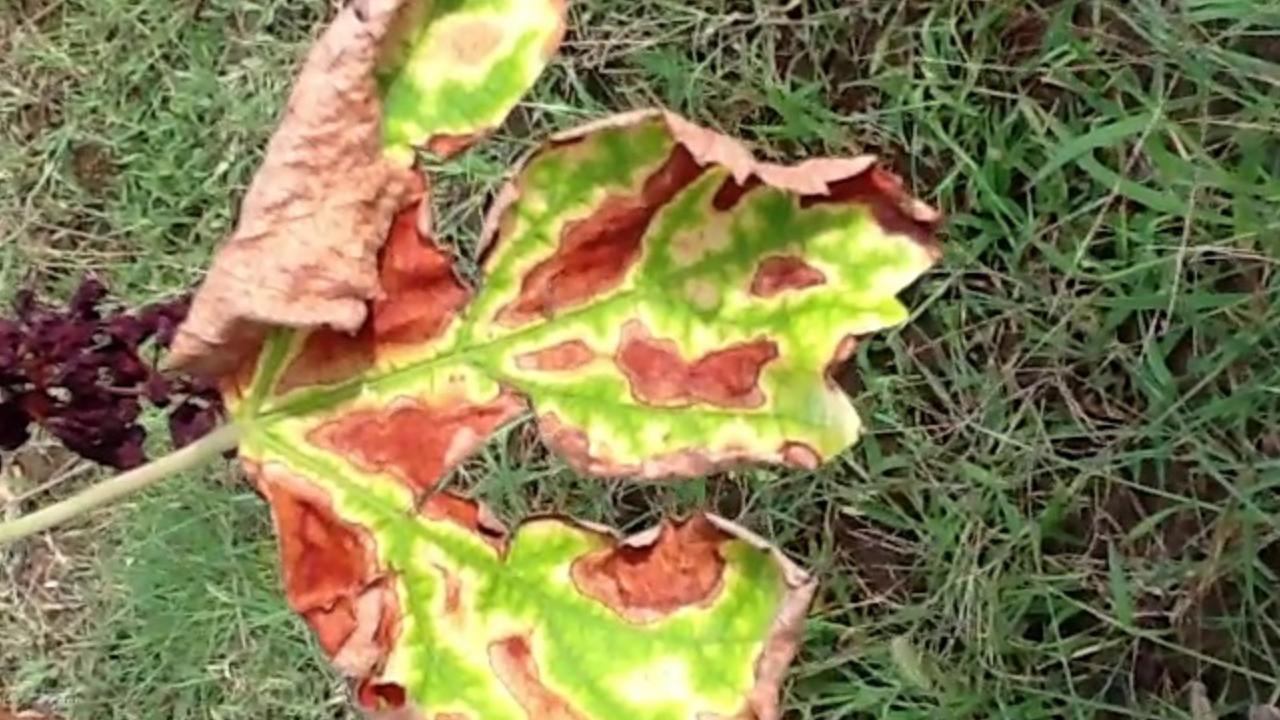
Label: esca